Messum's

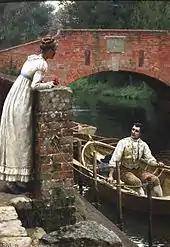
"The Fond Farewell" by Edmund Blair Leighton (1852–1922), exhibited at Messum's

Messum's is an arts organization based in England that includes art galleries, venues, and an online art exchange platform. The original gallery was founded in 1963 by David Messum. Its group of venues includes Messums Wiltshire, an art venue that is located inside a 13th-century tithe barn.